Le Roy Commercial Historic District

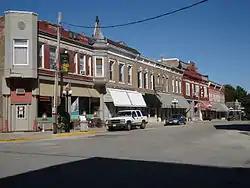

The Le Roy Commercial Historic District is a commercial historic district in downtown Le Roy, Illinois. The district includes 27 buildings, 25 of which are contributing buildings, on the 100 through 300 blocks of East Center Street and the 100 block of North Chestnut Street; it also includes the Town Park at the west end of East Center Street. The buildings in the district were constructed from 1870 to 1945, Le Roy's main period of commercial development. Many of the buildings were constructed after serious fires in 1892 and 1907. In addition to its many commercial buildings, the district also the Le Roy Town Hall, a brick building constructed in 1902. The Town Park was intended to be a town square and includes a band pavilion and a statue of Kickapoo chief Osaketa; however, as commercial development mainly spread east from the park, it never occupied a central location in Le Roy.